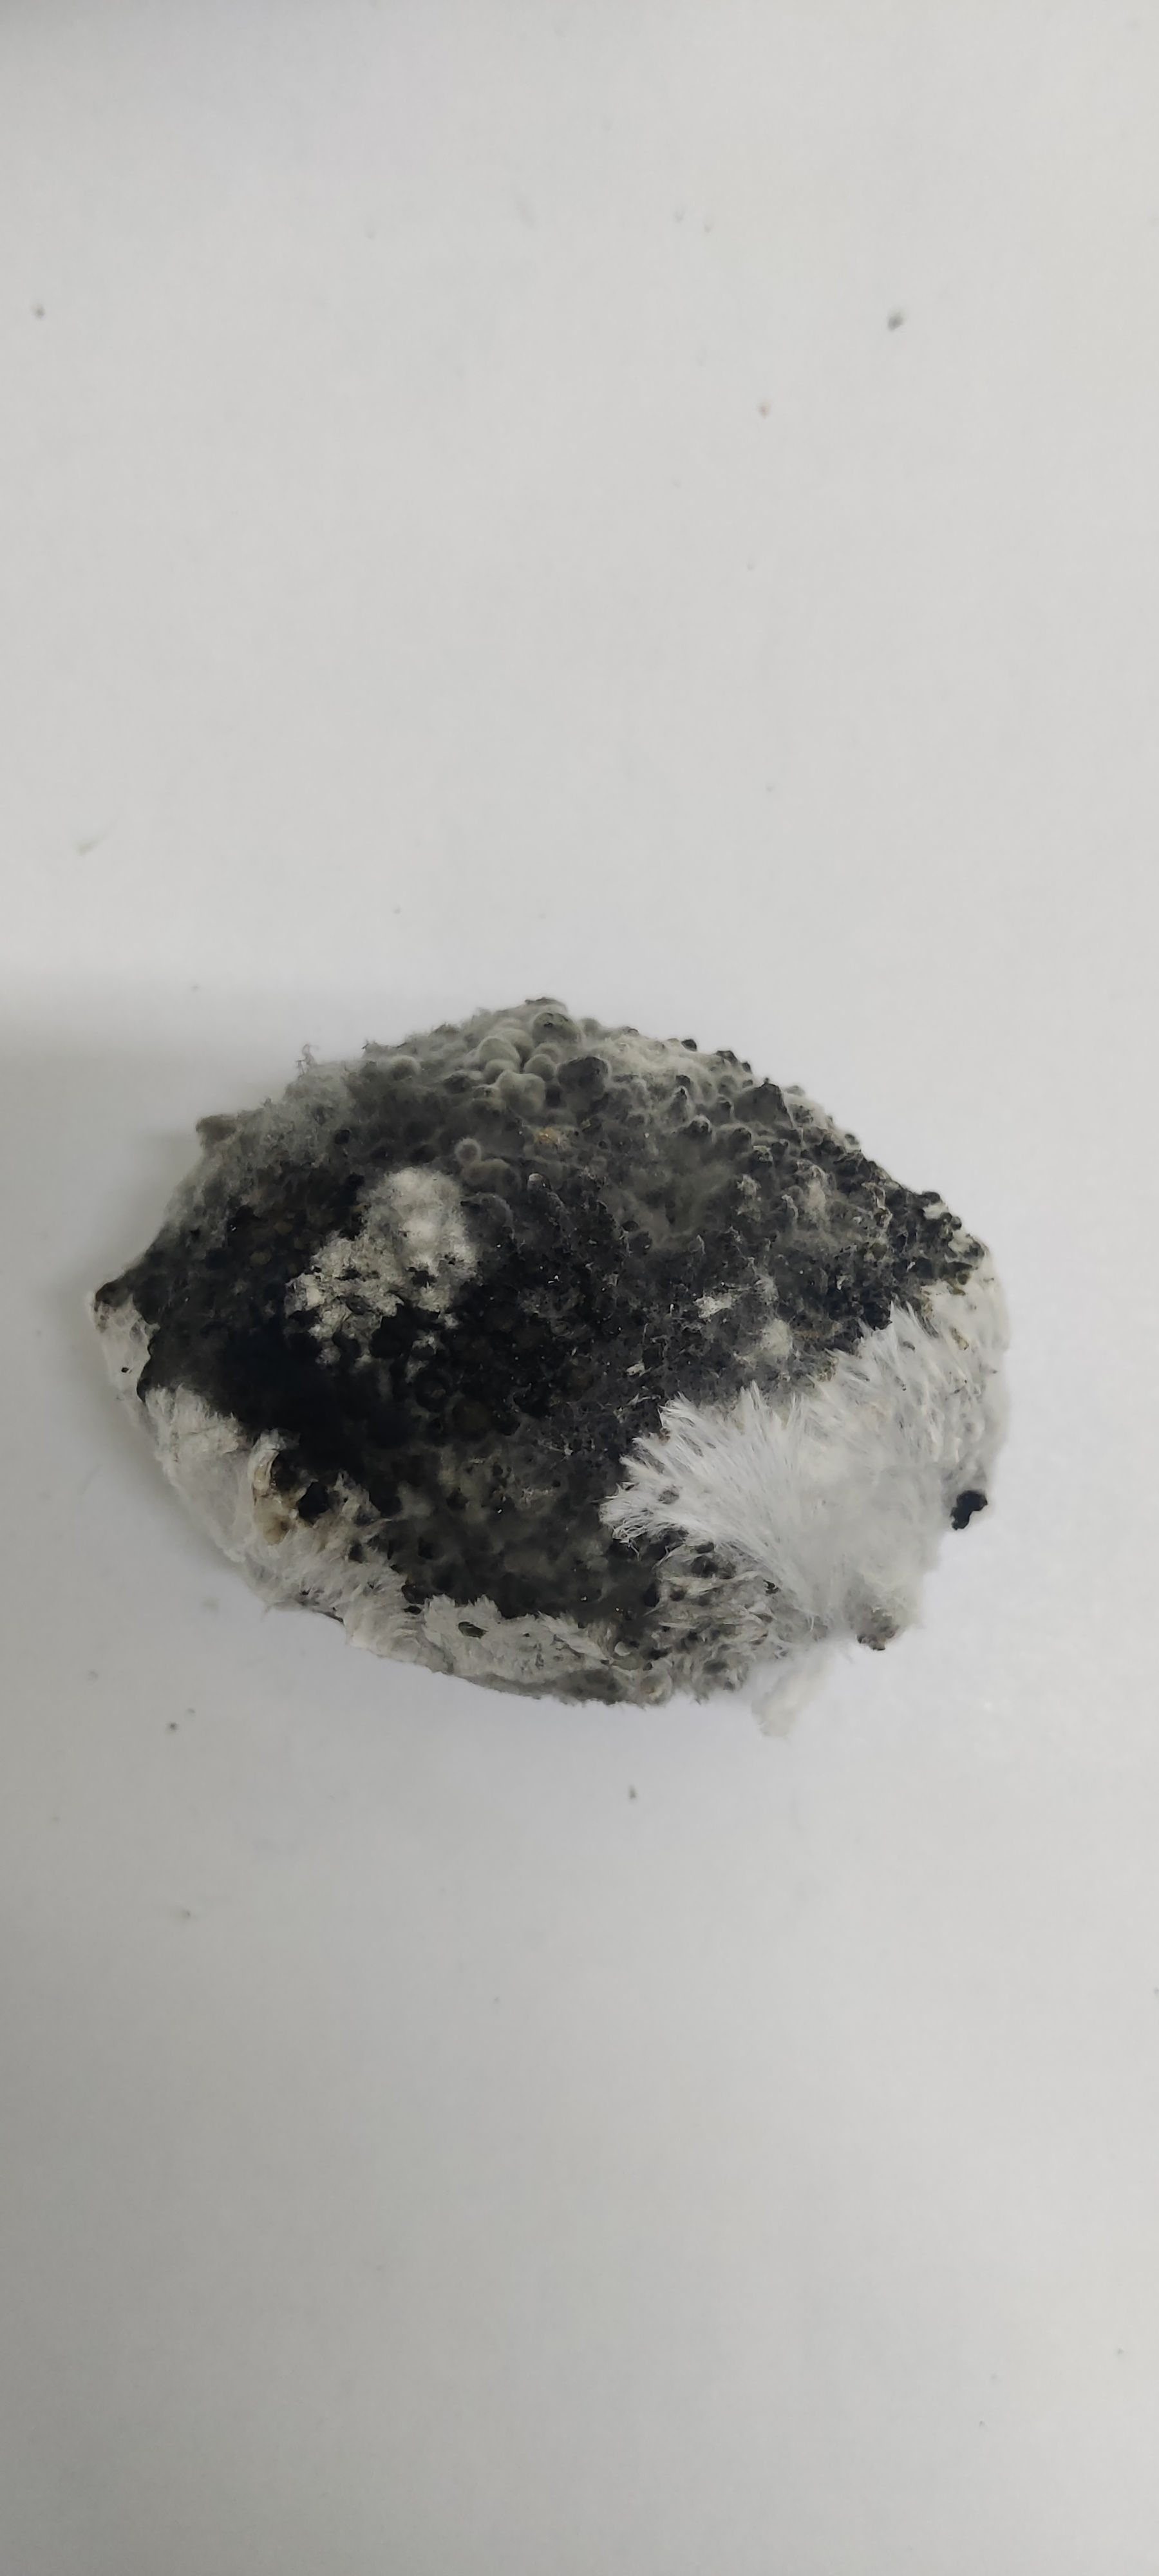
Crop: Spiny Gourd
Condition: Severely Damaged